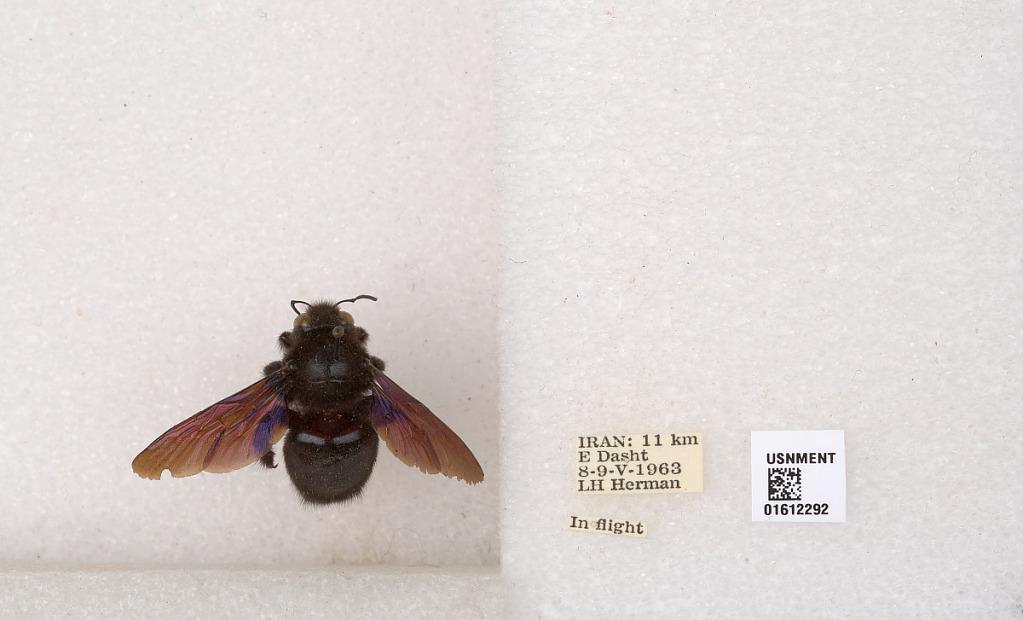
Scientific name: Xylocopa
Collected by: L. Herman
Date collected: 1963-5-8
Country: Iran
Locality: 11 km E Dasht